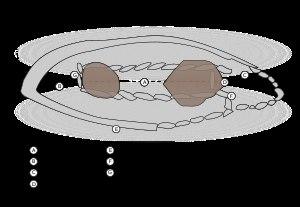
L'allée couverte de Porz Poul'han, dite aussi Menez Korriged, est une sépulture mégalithique datant du Néolithique final. Elle est située sur le rebord du plateau dominant l'ouest de l'anse de Pors Poulhan, sur la commune de Plouhinec dans le Finistère. Le monument, en ruine, est restauré en 1989. À cette occasion, plusieurs pierres alors manquantes ont été ajoutées afin de remonter deux des tables de couverture et un aménagement touristique du site archéologique a été réalisé sur place, comprenant une table d'orientation et de présentation.